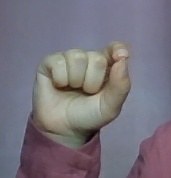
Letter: fa